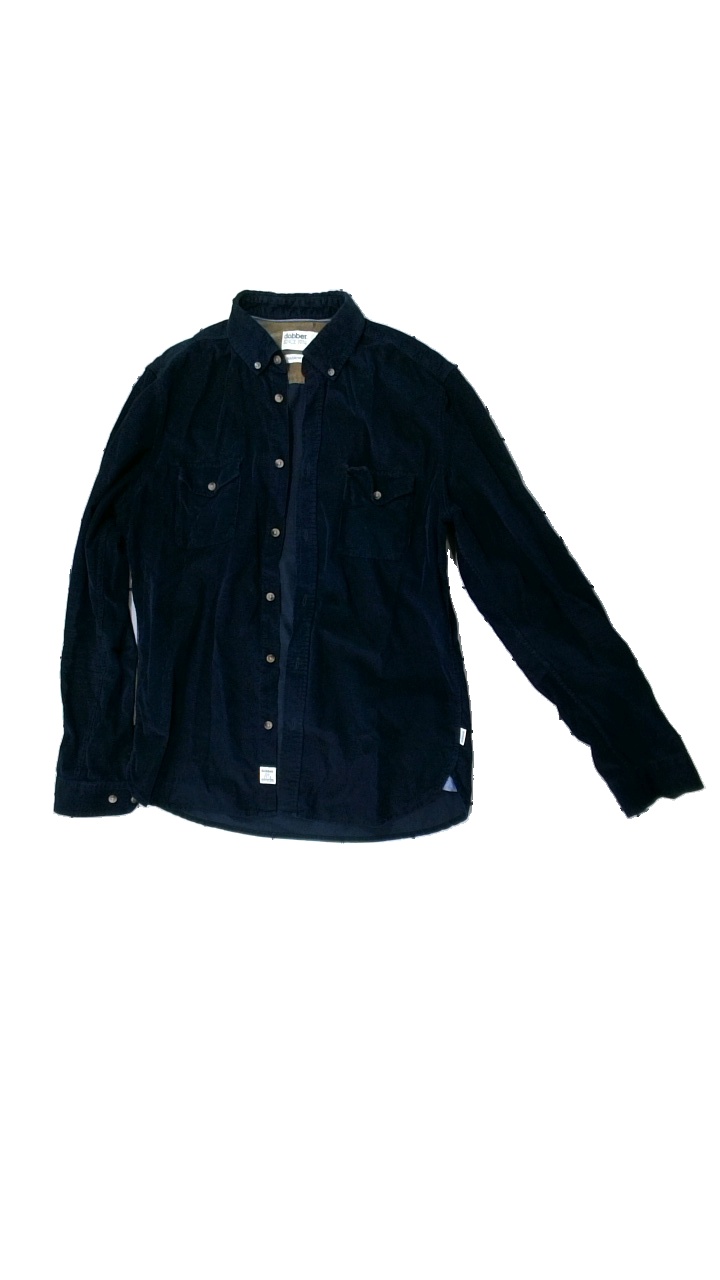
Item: Shirt (Men)
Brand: Dobber
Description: Navy courderoy shirt
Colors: Blue
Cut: Regular
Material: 100% Cotton
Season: All
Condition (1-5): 5
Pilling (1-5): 5
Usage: Reuse
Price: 50-100